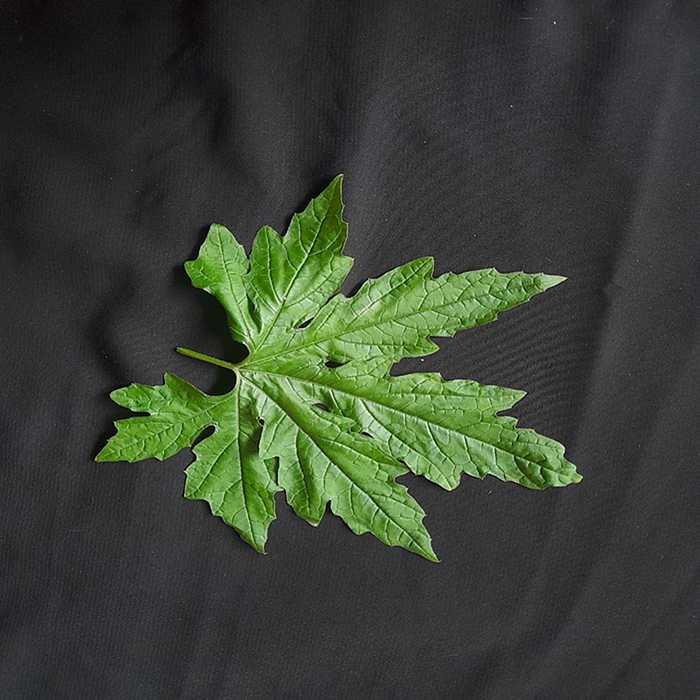
Plant: Bitter Gourd
Label: Fresh leaf